16 December 1989 Boulevard

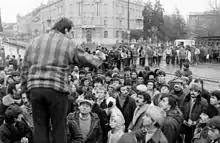
Demonstration in December 1989 at the intersection of today's 16 December 1989 Boulevard and Splaiul Tudor Vladimirescu

Initially serving as a main thoroughfare linking the southwestern district of the city to its center, it was named "Hunyadi út", highlighting the Hungarian impact on the local governance and culture. In the early 20th century, a collection of prominent Secession-style buildings was constructed along the boulevard, showcasing the district's affluence and the influence of European architectural trends.